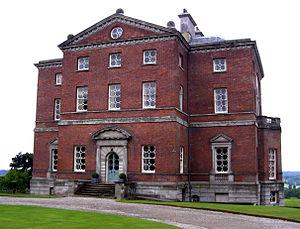
Barlaston est un village et une paroisse civile du Staffordshire, en Angleterre. Il est situé dans le nord du comté, non loin de la Trent, à mi-chemin entre les villes de Stoke-on-Trent et Stone. Administrativement, il relève du district de Stafford. Au recensement de 2011, il comptait 2 858 habitants.